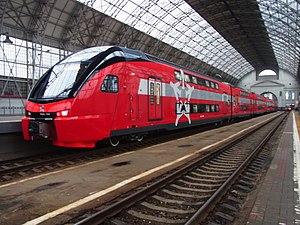
Aéroexpress est une compagnie russe, l’opérateur des trains rapides entre Moscou et les aéroports de Moscou.